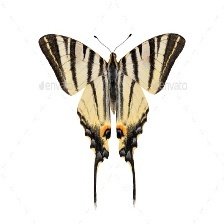
Species: SCARCE SWALLOW